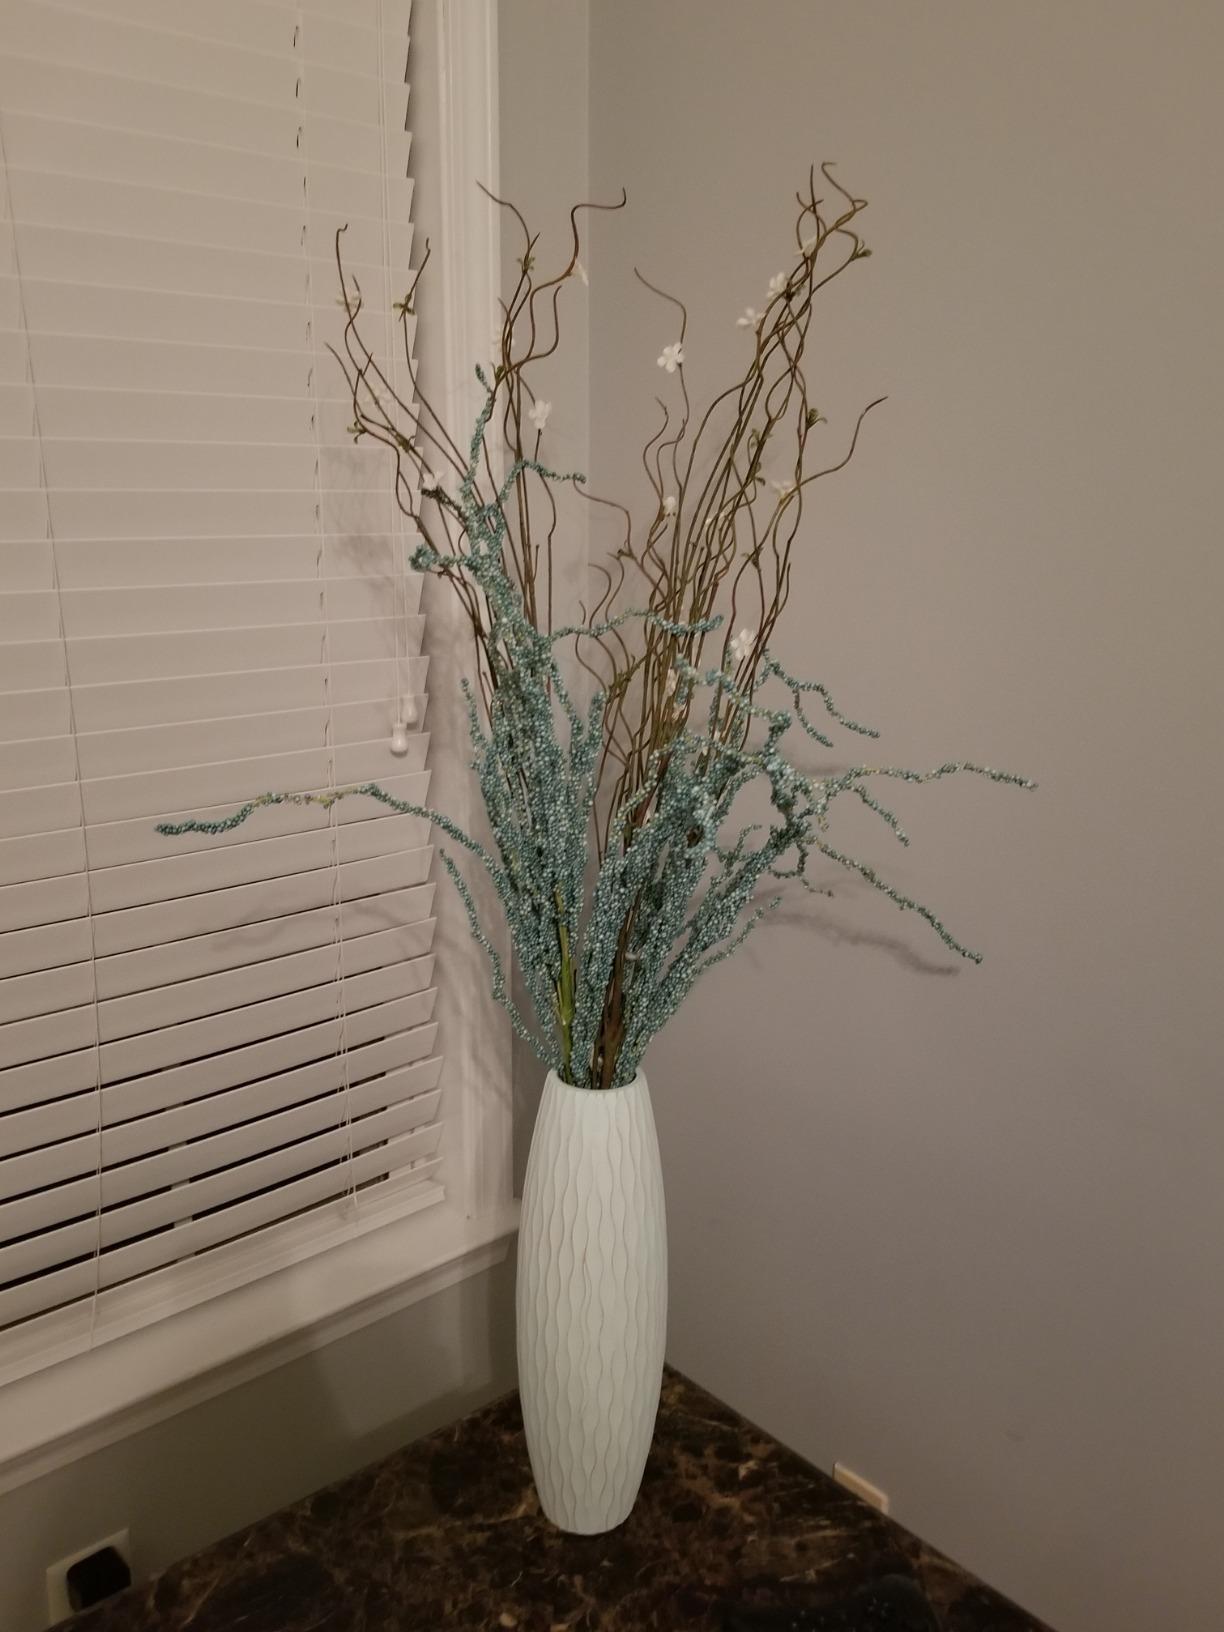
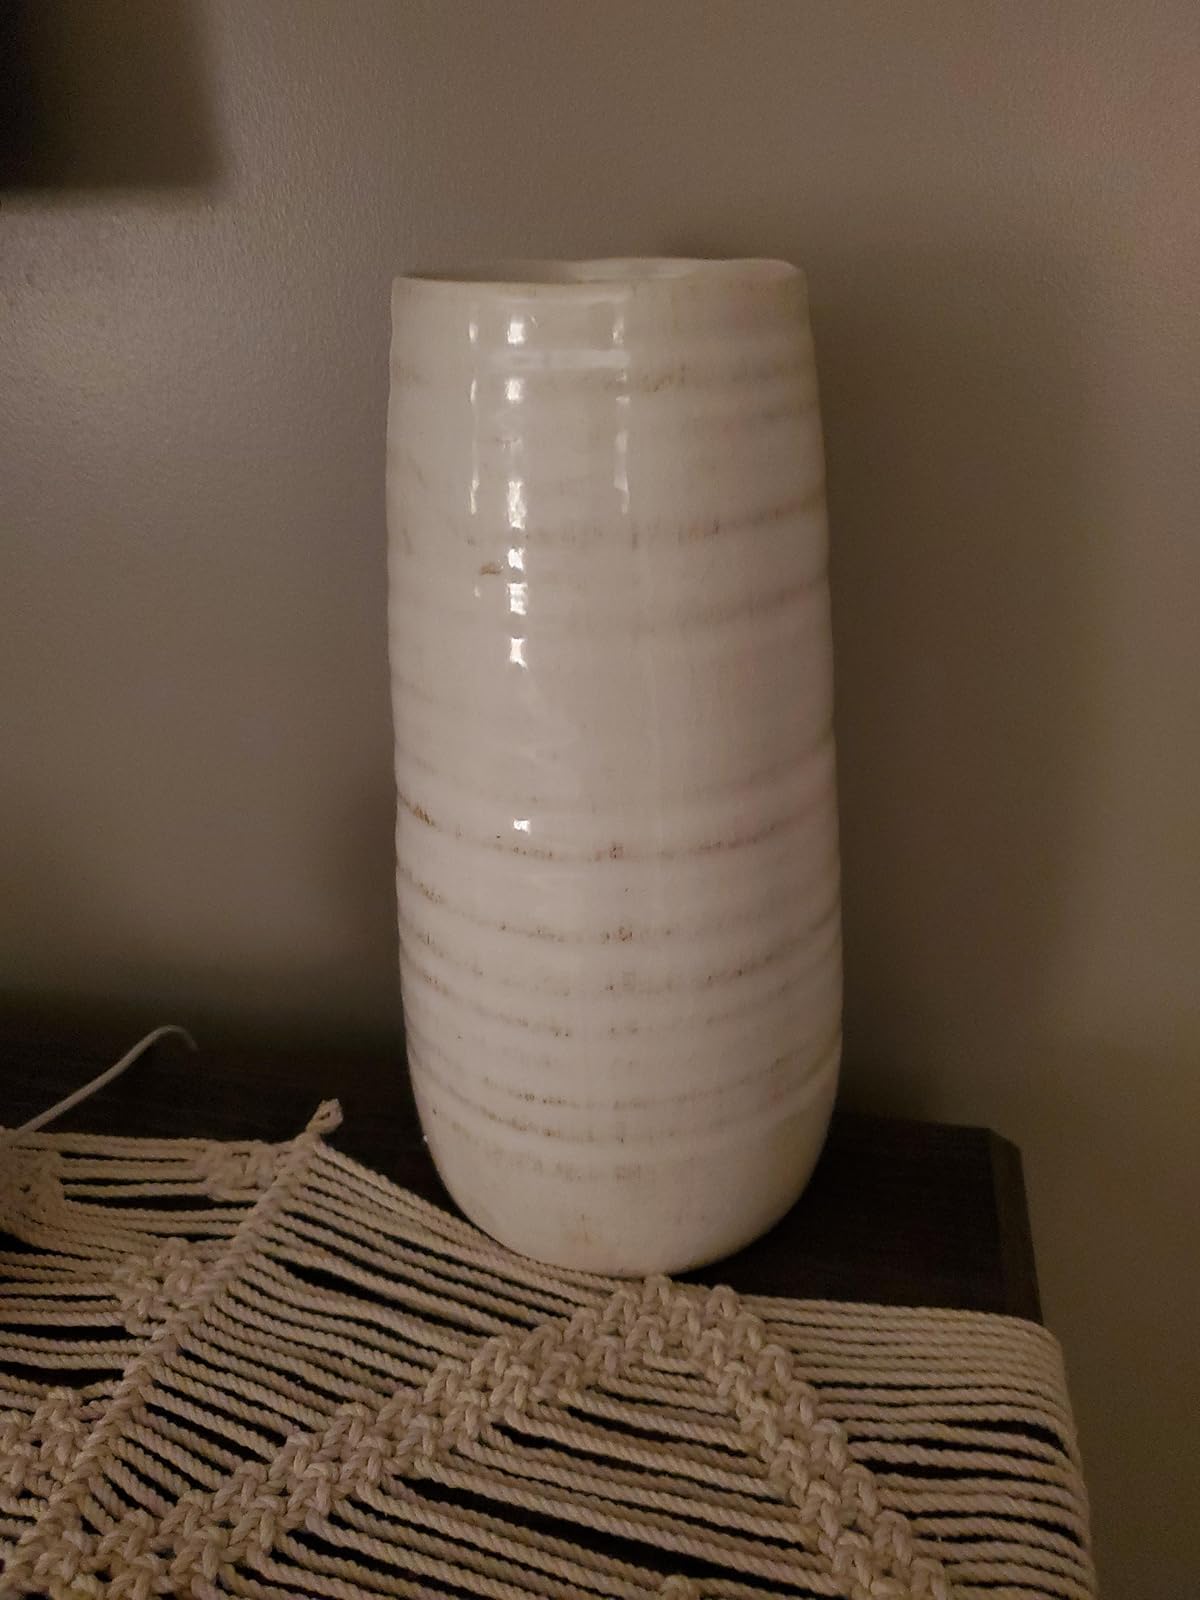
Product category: vase
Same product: no